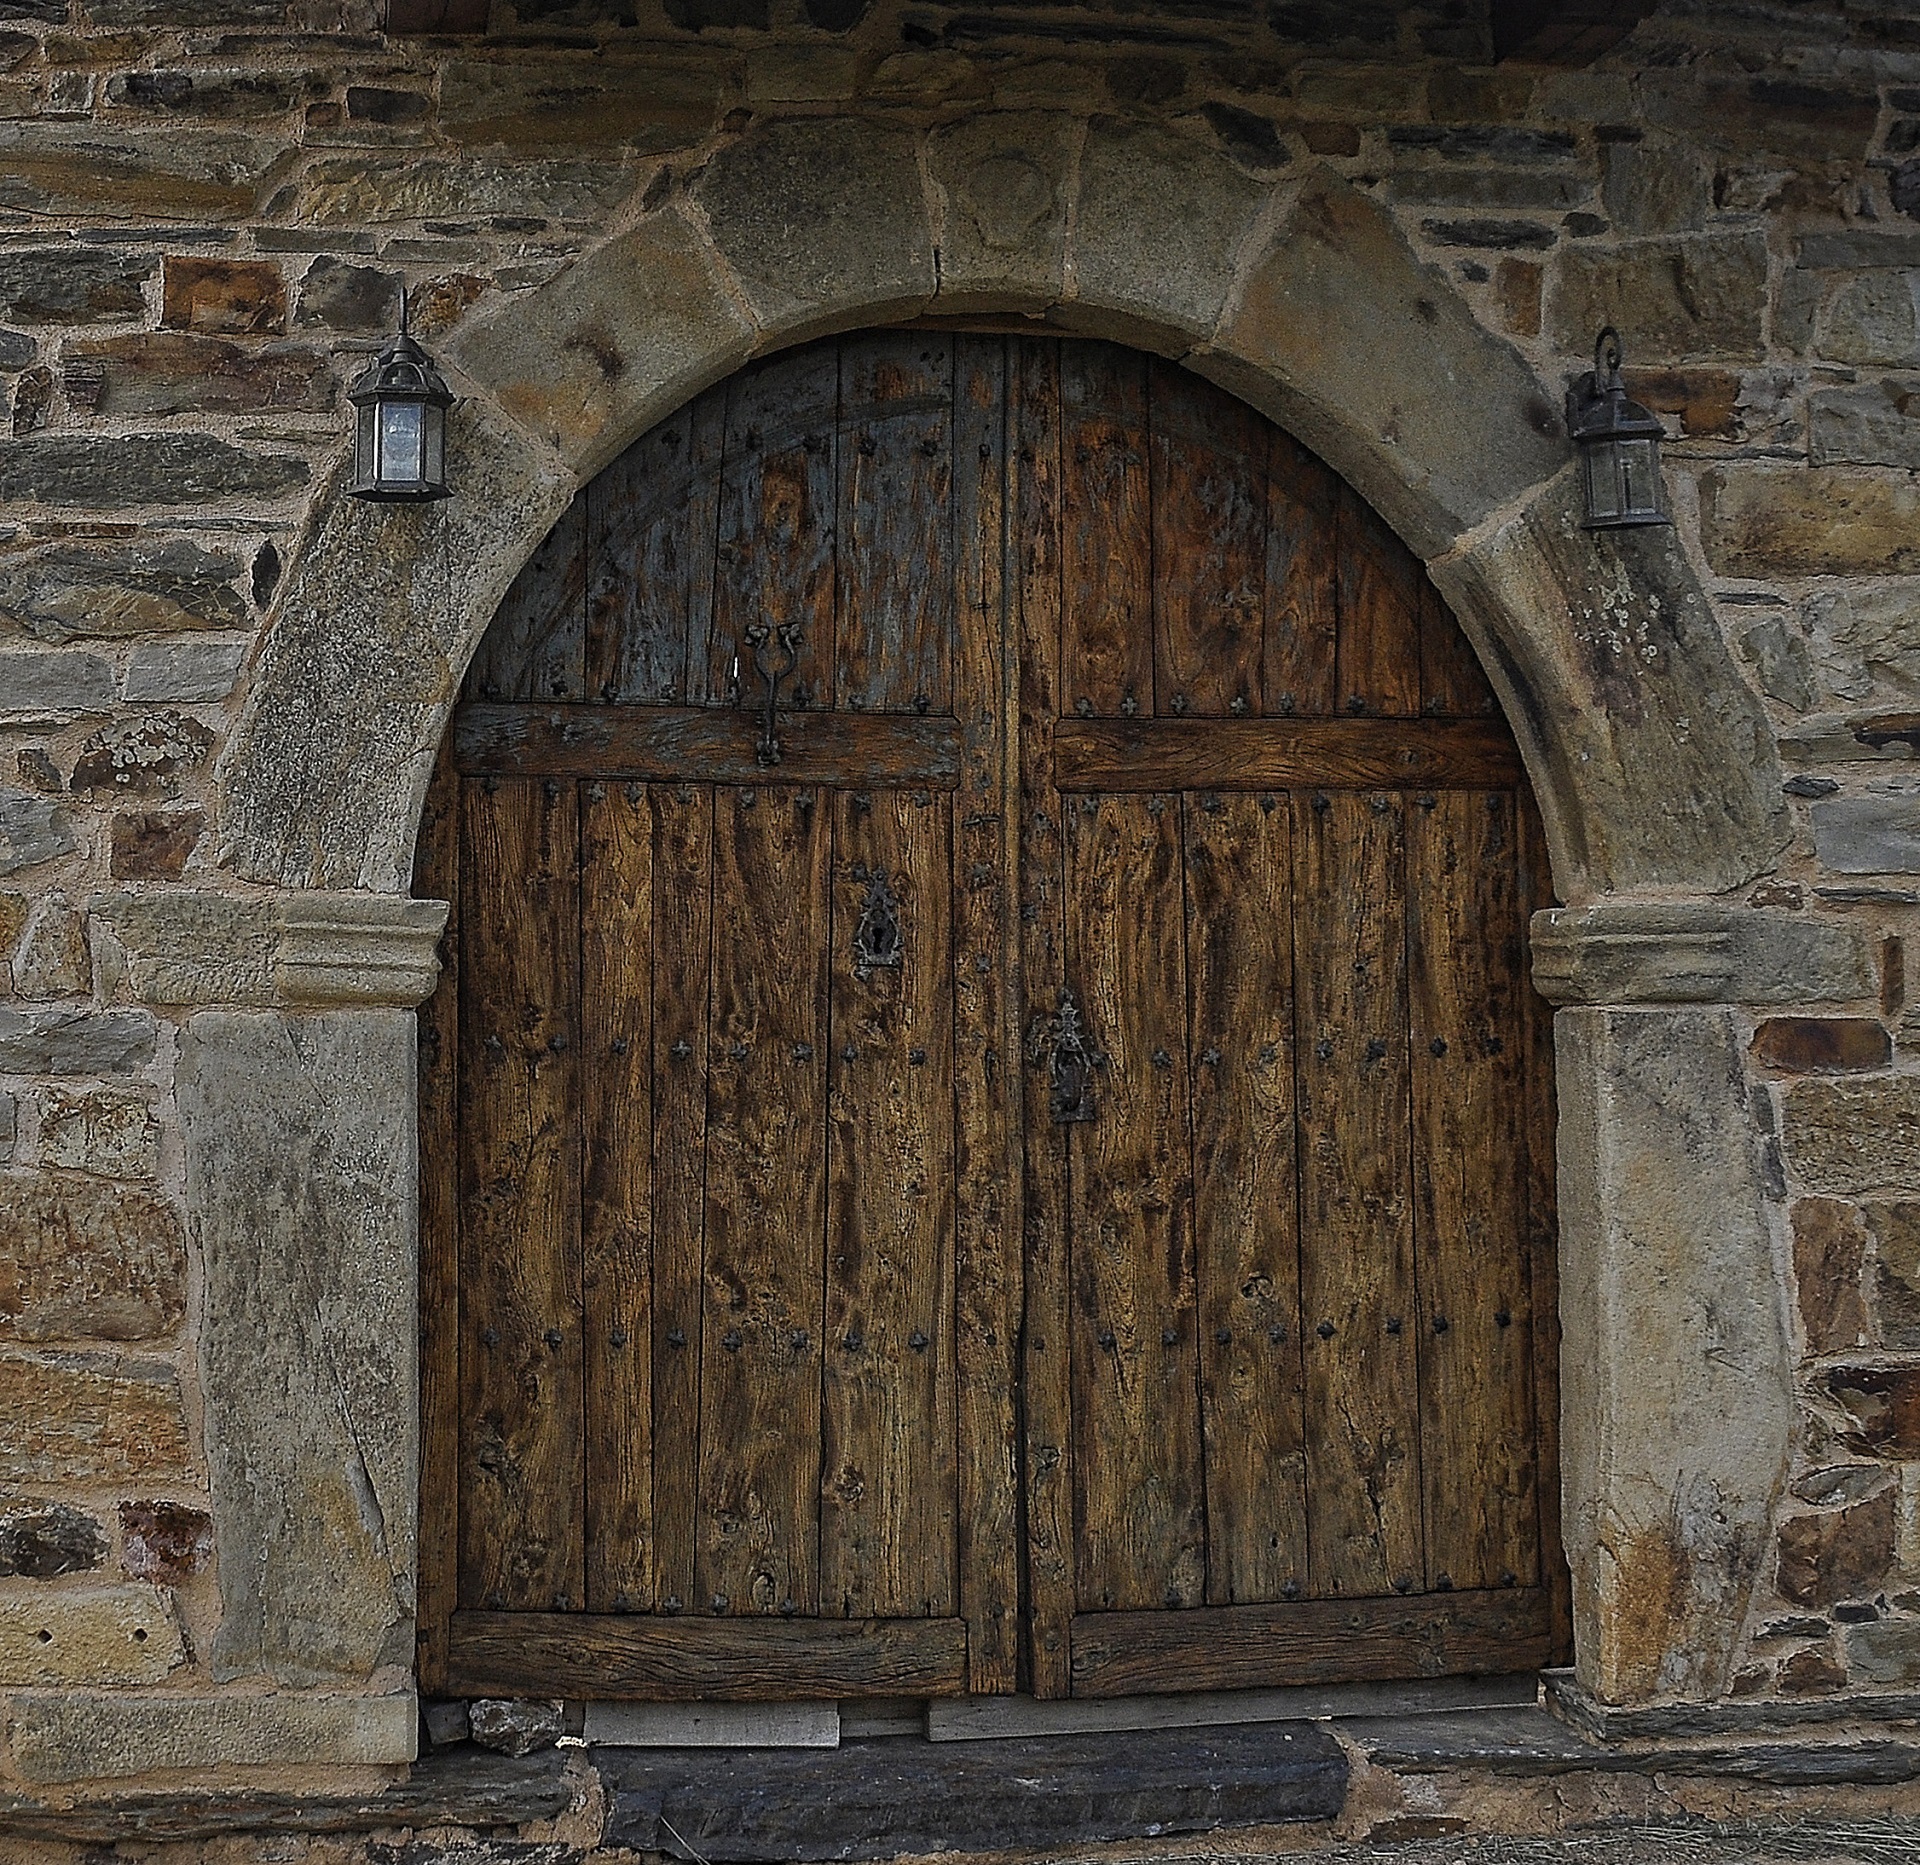
architecture, structure, wood, window, building, home, wall, arch, exit, entrance, facade, church, chapel, residential, door, doorway, place of worship, ruins, archway, monastery, wooden, bricks, history, closed, abbey, middle ages, bare wood, ancient history, double doors